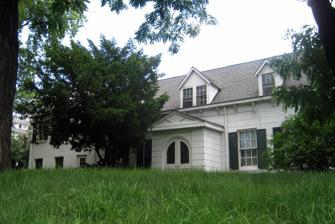
Building: Kreuzer-Pelton House
Country: United States of America
Year built: 1722
Historic house in Staten Island, New York United States historic place Kreuzer-Pelton House U.S. National Register of Historic Places New York City Landmark No. 0341 Kreuzer-Pelton House, 2010 Show map of New York City Show map of New York Show map of the United States Location 1262 Richmond Ter., Staten Island, New York Coordinates 40°38′37″N 74°6′43″W / 40.64361°N 74.11194°W / 40.64361; -74.11194 Area less than one acre Built 1722 Architect Santvoord, Cornelius, Van Architectural style Dutch Influence NRHP reference No. 73001261 NYCL No. 0341 Significant dates Added to NRHP January 29, 1973 Designated NYCL August 24, 1967 The Kreuzer-Pelton House is a Dutch -influenced fieldstone house on Staten Island in New York City . Erected in 1722 as a one-room cottage, it was expanded in two stages: in 1770 and in 1836.  It is designated as a New York City landmark. The house was built by Joseph Rolph. The Kreuzer-Pelton House in 1914 During the American Revolutionary War , Tory militia commander Cortlandt Skinner used the house as his headquarters. William IV of the United Kingdom was a guest at the house. See also List of New York City Designated Landmarks in Staten Island National Register of Historic Places listings in Richmond County, New York References Neighborhood Preservation Center